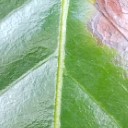
Label: Phoma